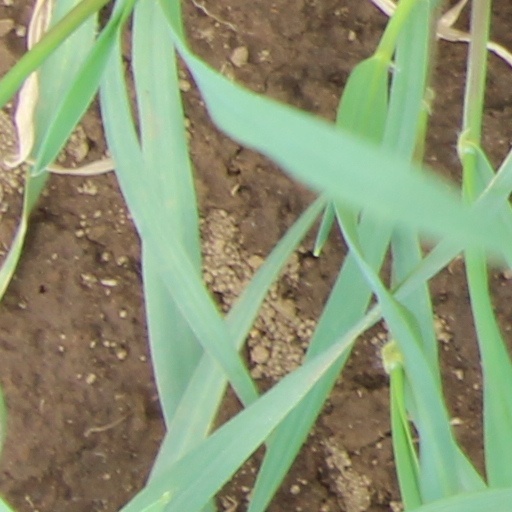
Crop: wheat